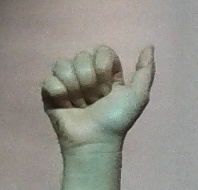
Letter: dhad